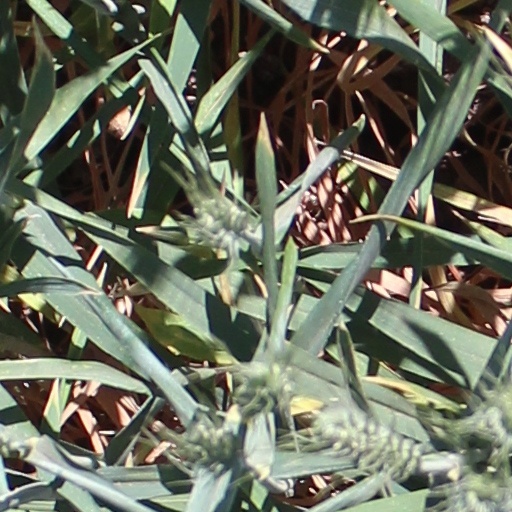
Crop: wheat